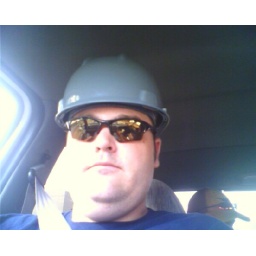
me and my hard hat in the truck because you never know.......